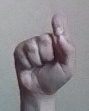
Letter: fa